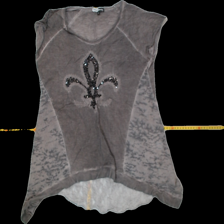
View: front
Type: T-shirt
Category: Ladies
Brand: Not Applicable
Colors: Grey
Material: 100%cotton
Pattern: Glitter
Cut: C-collar, Regular
Size: S
Trend: No trend
Stains: Yes
Damage: 0
Price range: <50
Recommended usage: Export